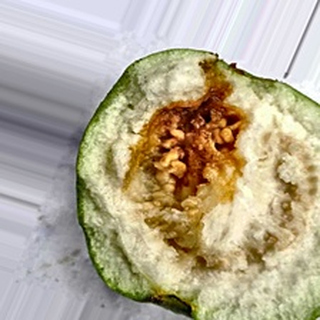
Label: guava_fruit_fly